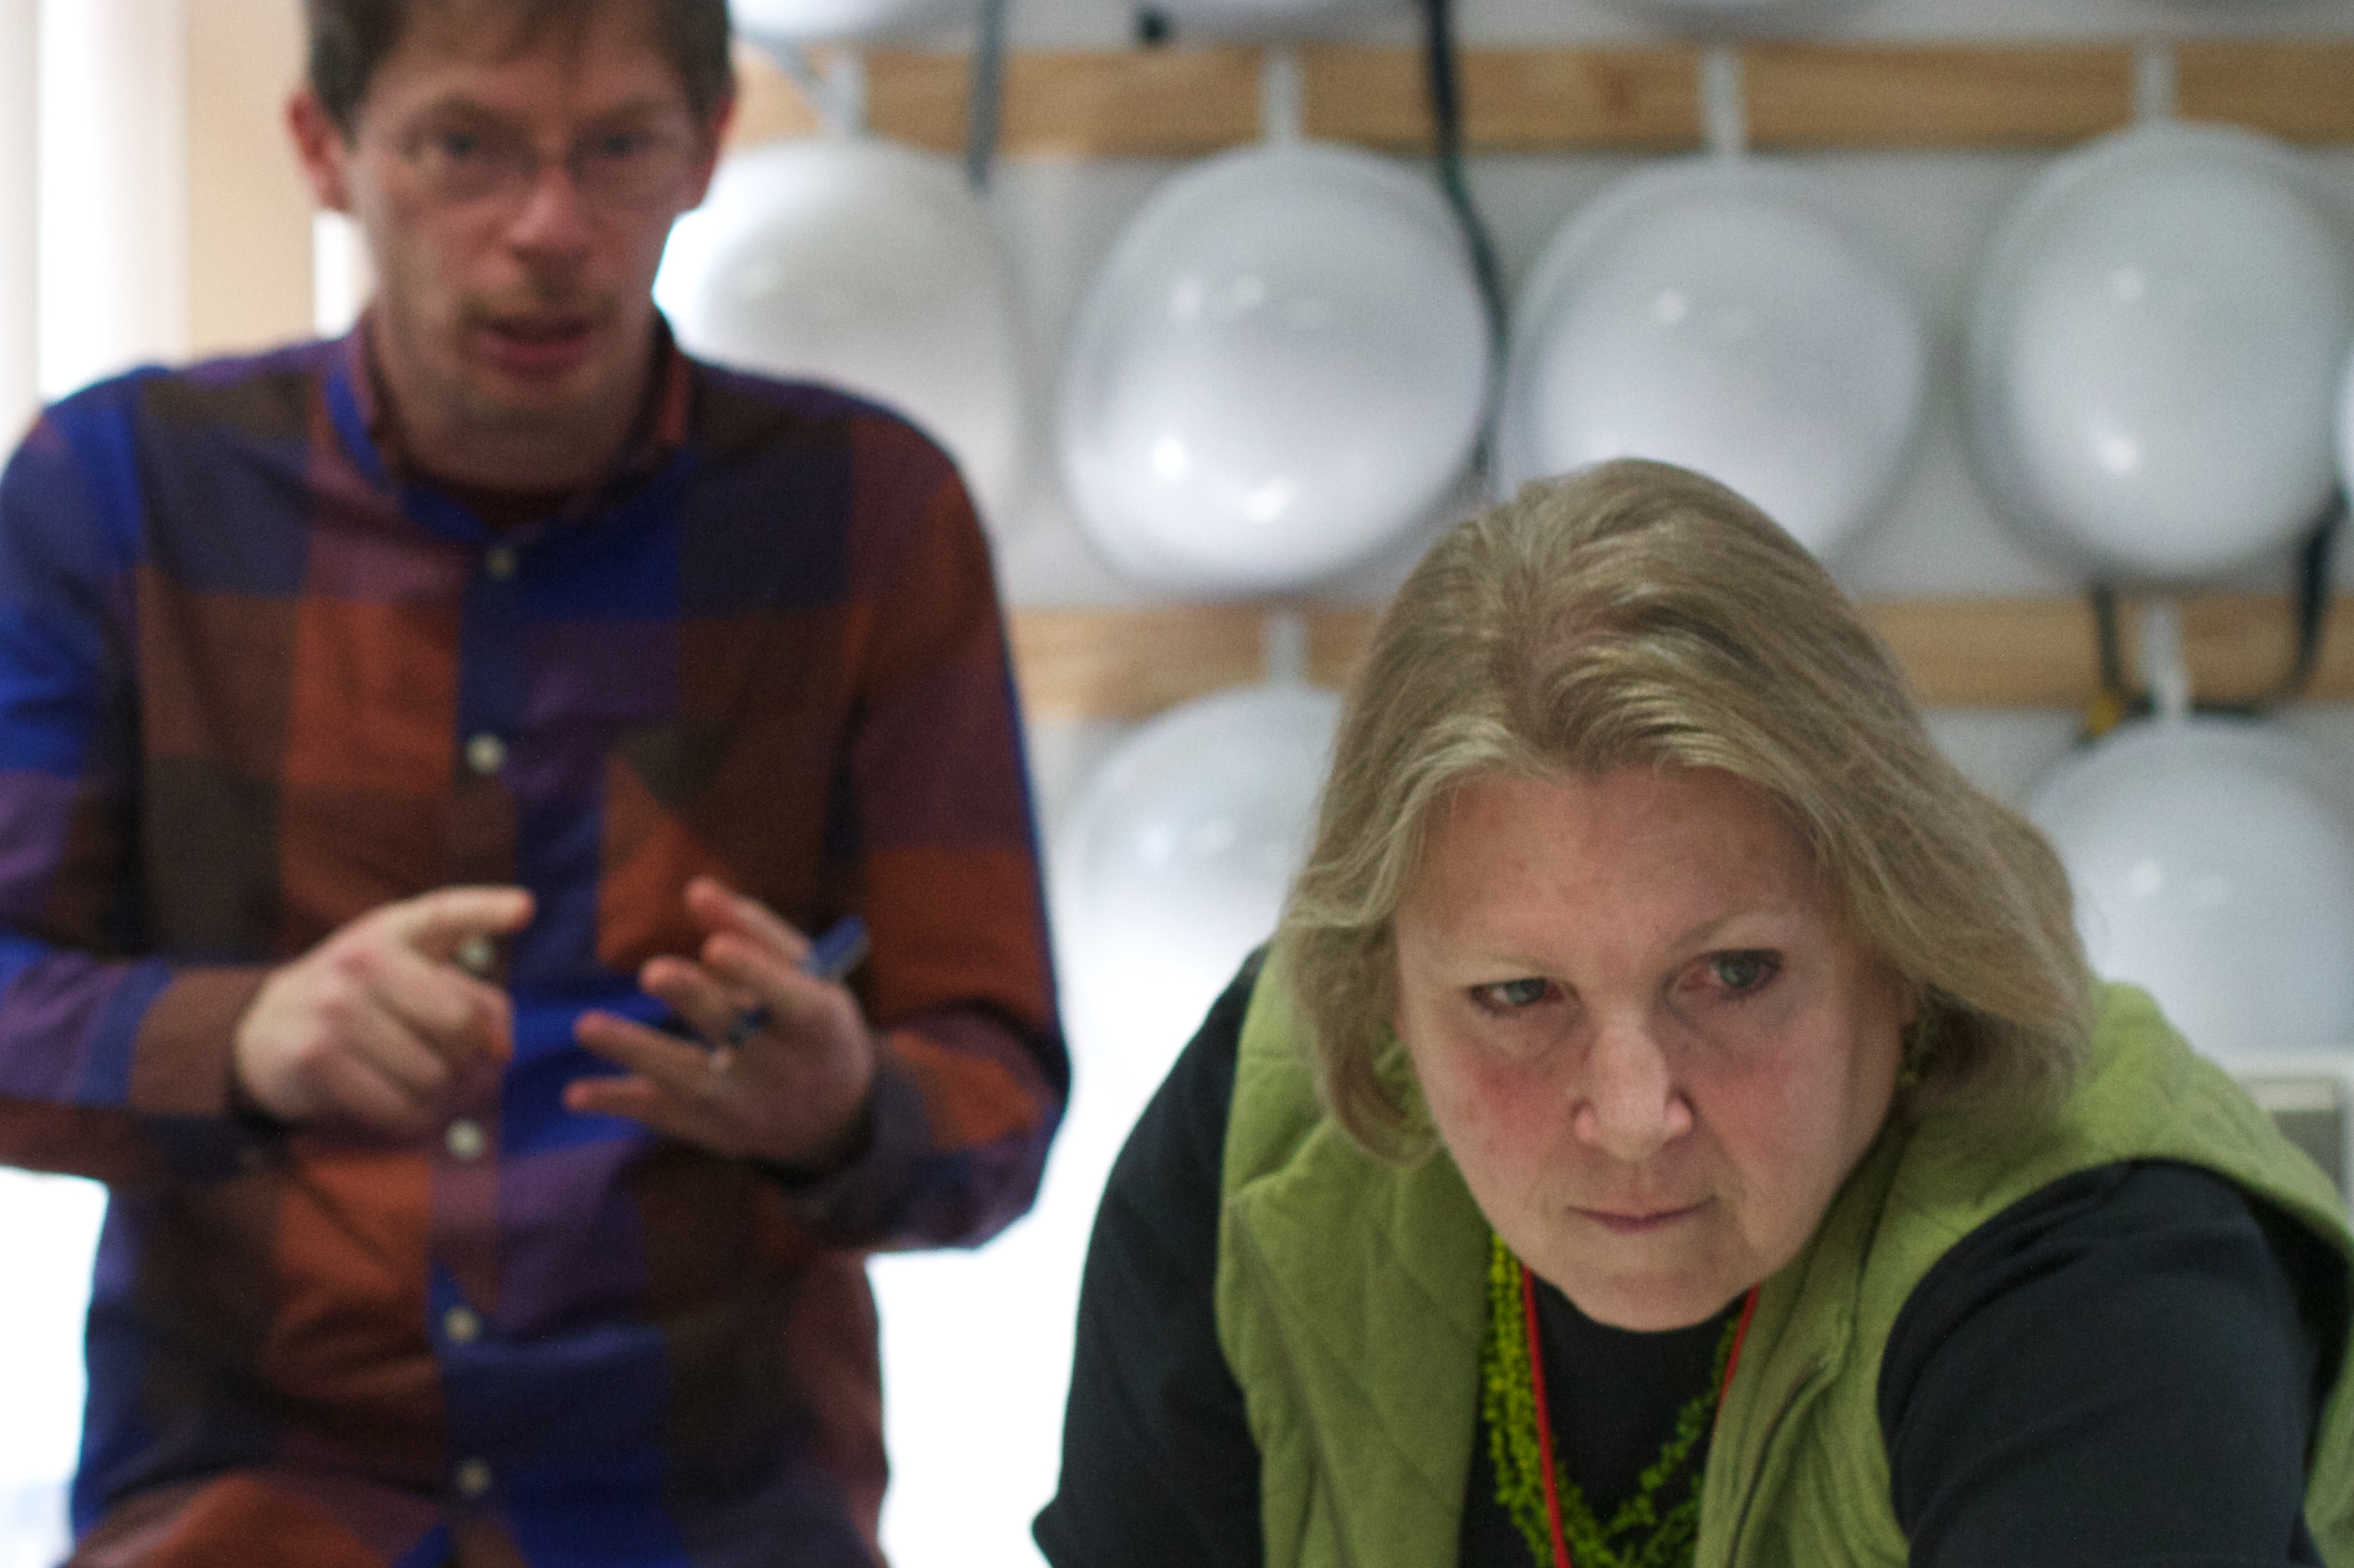
person, people, youth, biology, community, senior citizen, flatclass2013